Valentine Public School

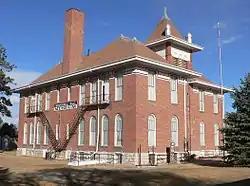

The Valentine Public School, at 3rd and Macomb Sts. in Valentine, Nebraska, was built in 1897. It has also been known as Centennial Hall.